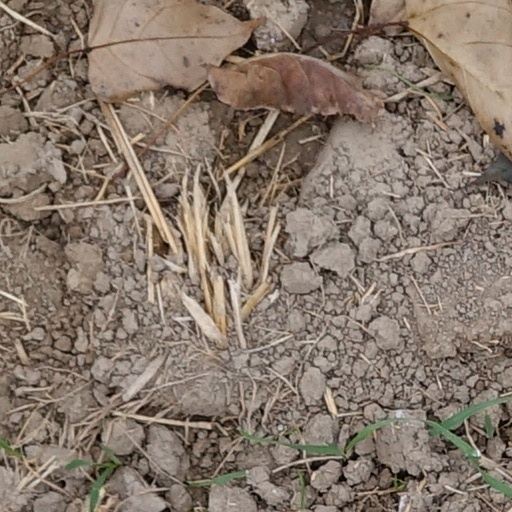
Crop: wheat